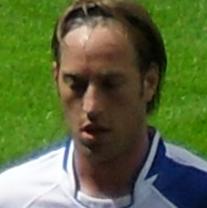
Age: 25